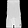
Label: Dress